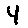
Label: 4